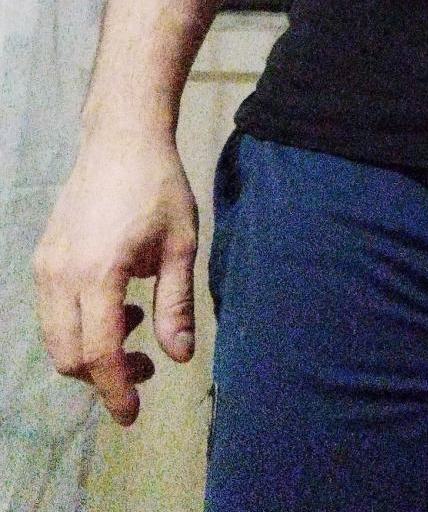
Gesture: no_gesture